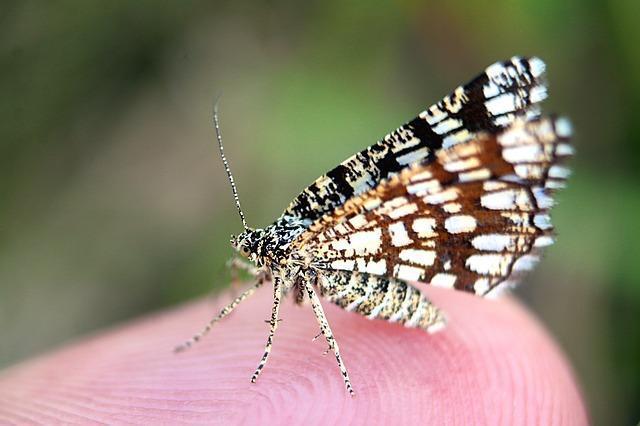
butterfly